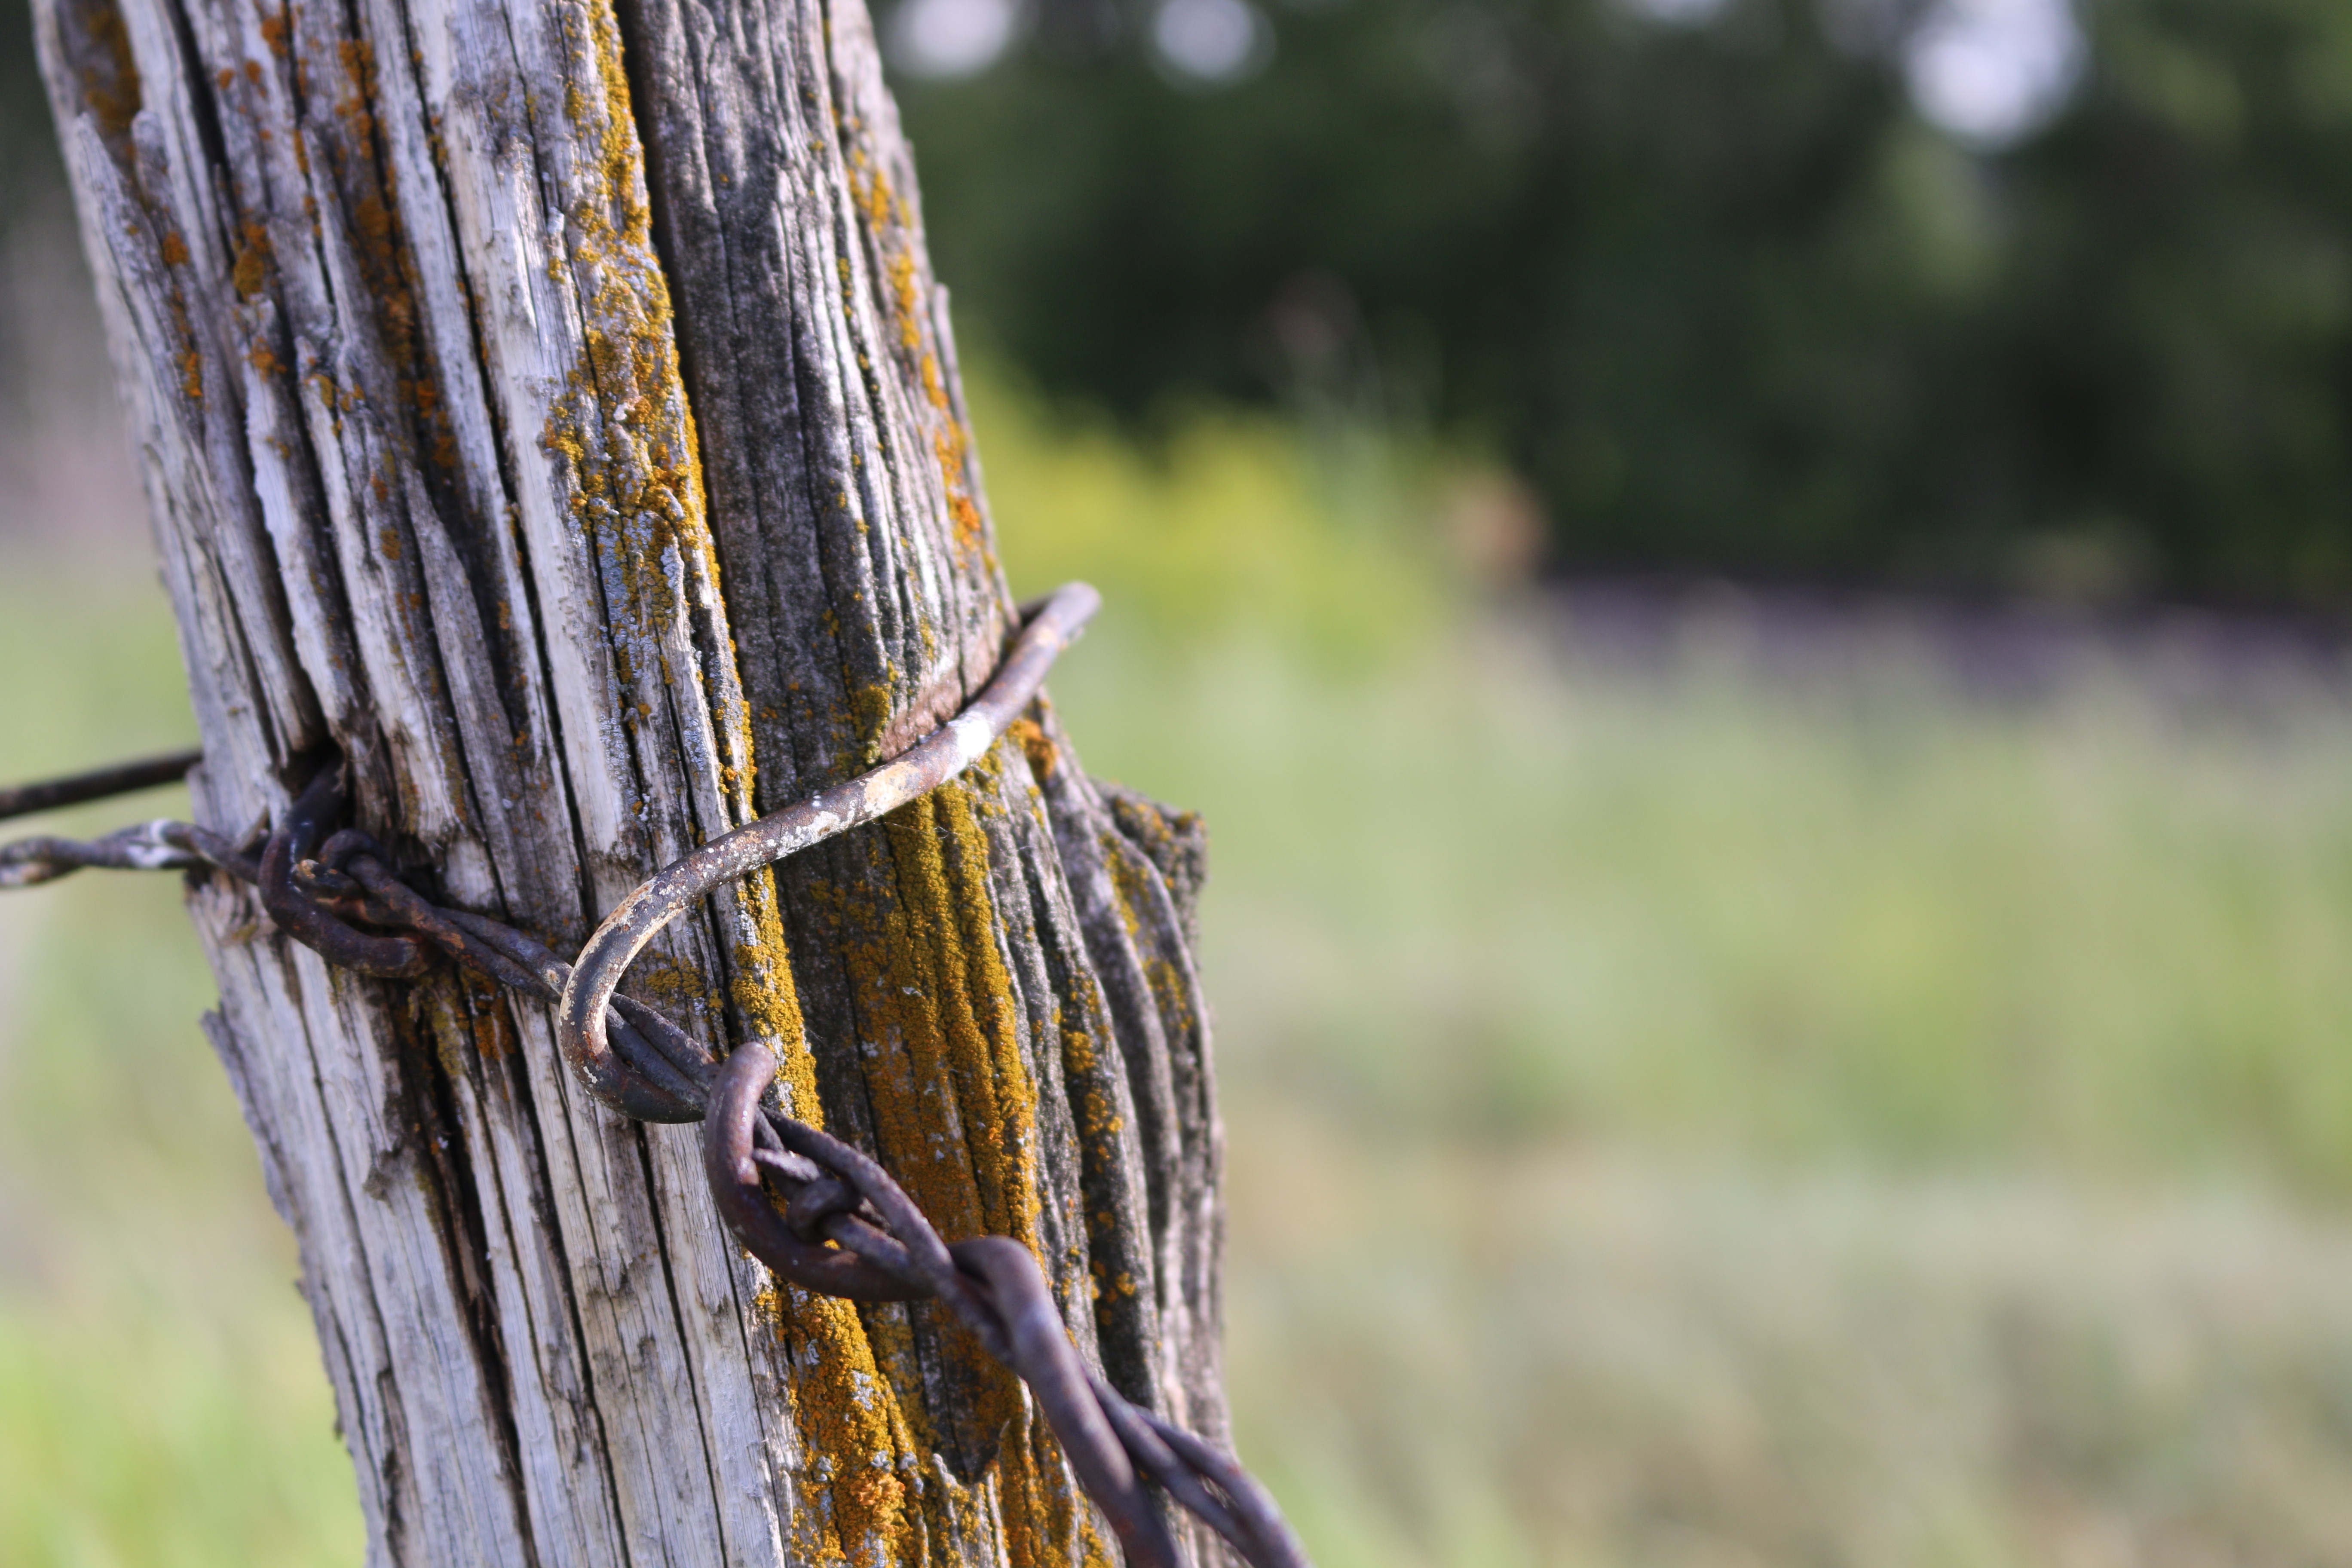
tree, nature, grass, branch, fence, barbed wire, post, wood, leaf, trunk, wildlife, rural, autumn, fauna, close up, outdoor structure, home fencing